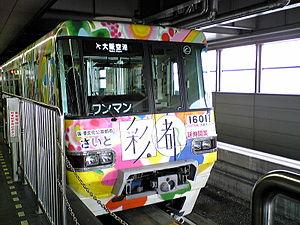
Le monorail d'Osaka est un monorail de type Alweg mis en service le 1ᵉʳ juin 1990 qui circule dans plusieurs villes de la préfecture d'Osaka au Japon. Il est exploité par la compagnie Osaka Monorail Co., Ltd.